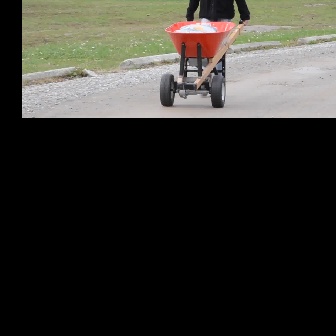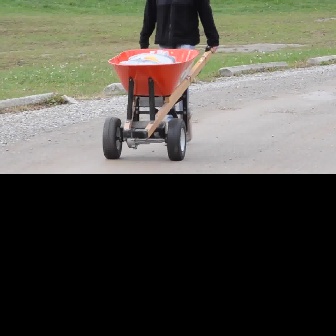
  Please identify the target specified by the bounding box [159,19,247,107] in the first image and locate it in the second image. Return the coordinates in [x_min,y_min,x_max,y_max] format.
Answer: [102,44,217,159]